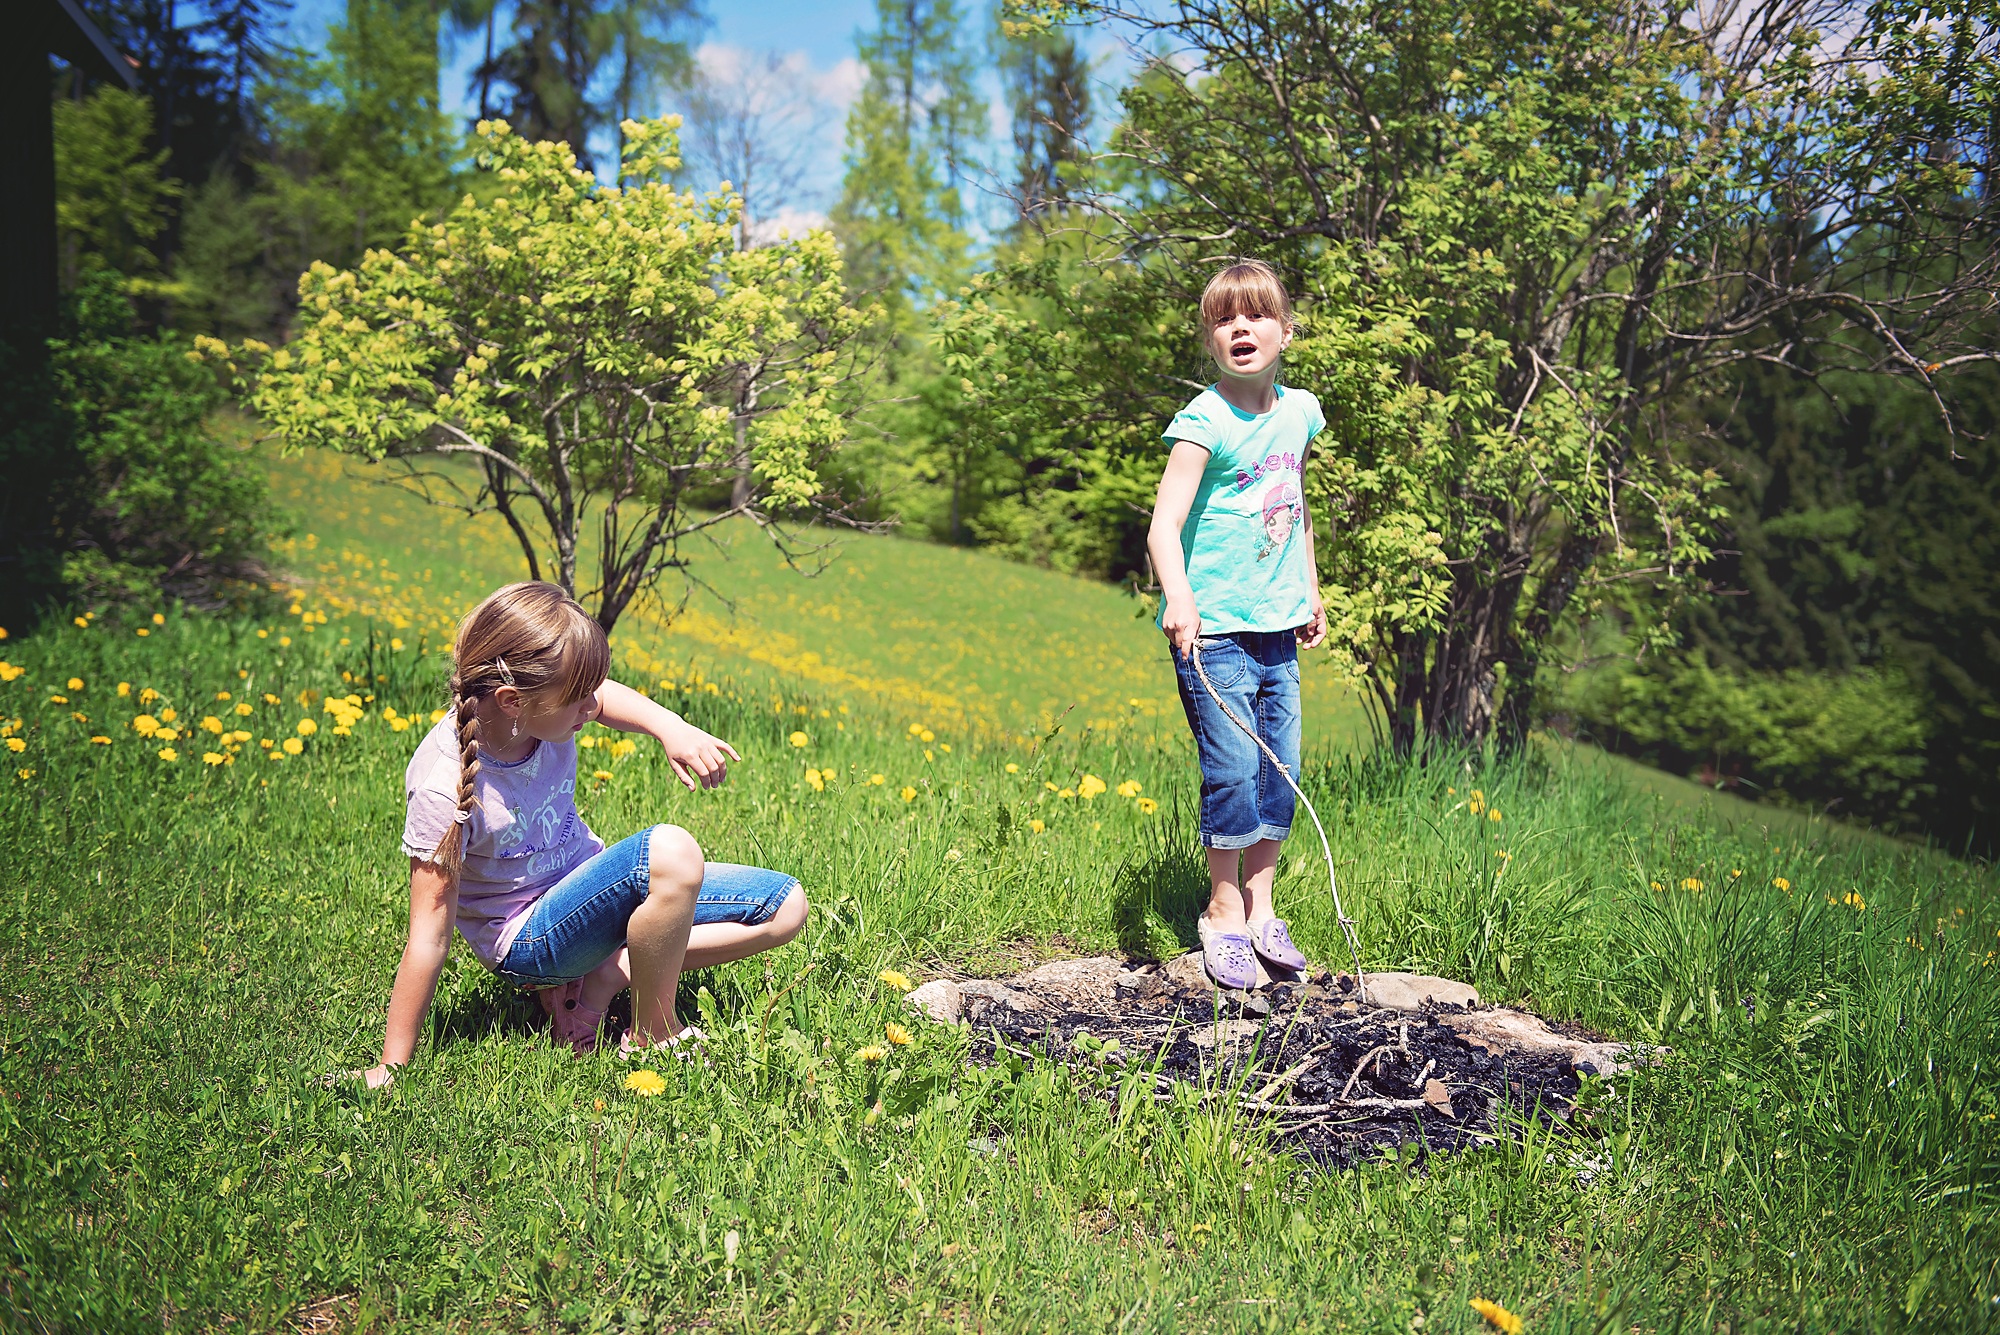
tree, nature, forest, grass, walking, girl, lawn, meadow, play, fireplace, garden, children, out, woodland